List of measuring instruments

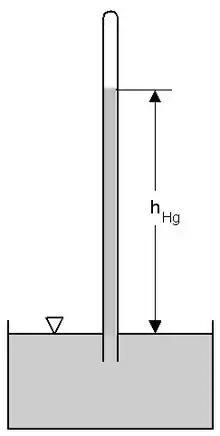
Measuring absolute pressure in an accelerated reference frame: The principle of a mercury (Hg) barometer in the gravitational field of the Earth.

For the ranges of mass-values see: Orders of magnitude (mass)